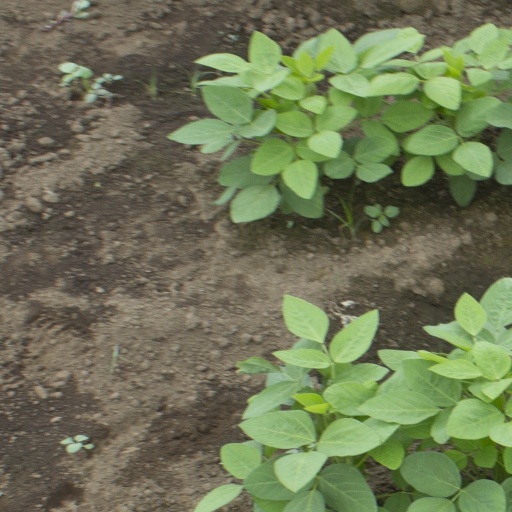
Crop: soybean